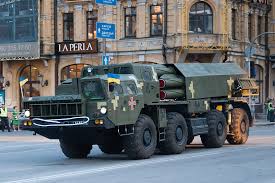
Label: Self Propelled Artillery